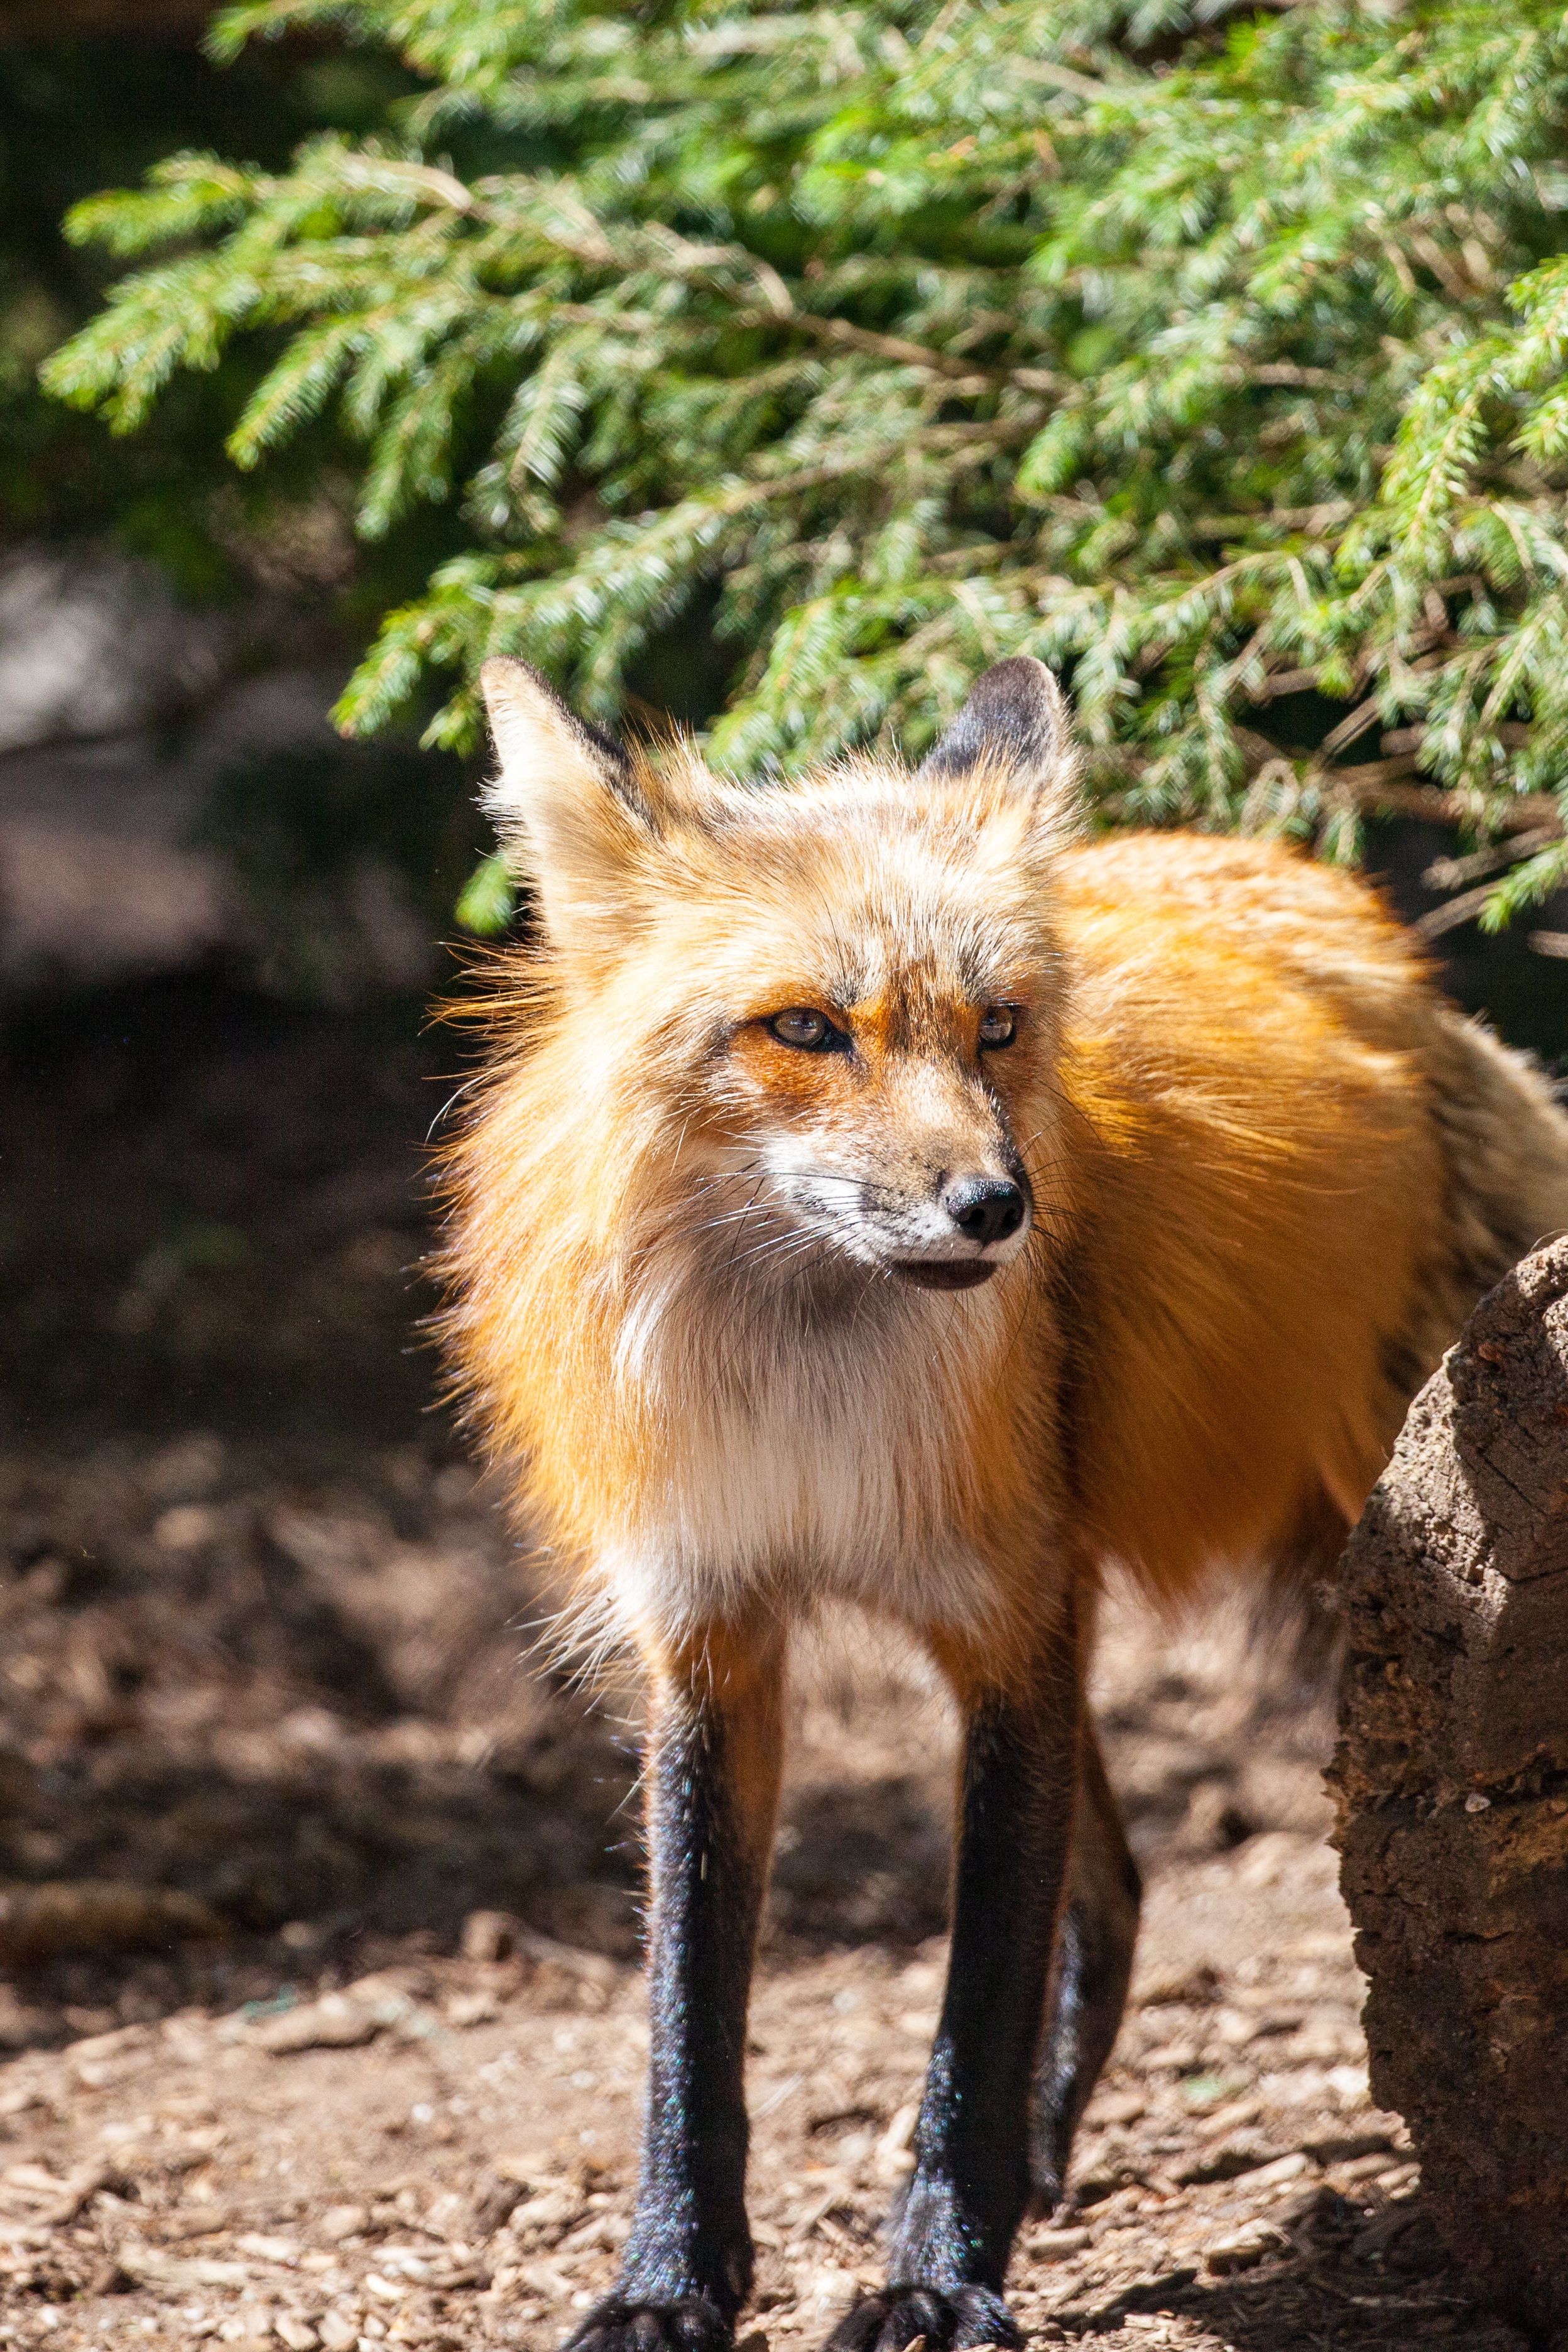
wildlife, wild, mammal, fox, predator, fauna, red fox, wild animal, vertebrate, cheeky, fuchs, dog like mammal, kit fox, dhole